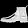
Label: Ankle boot